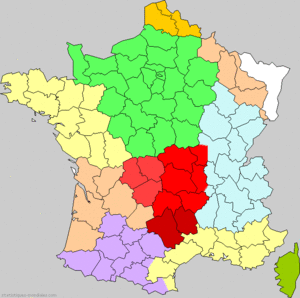
France - Proposition de découpage régional Vidal de la Blache 1903. Source
En France, une région est une collectivité territoriale issue de la décentralisation, dotée de la personnalité juridique et d'une liberté d'administration, ainsi qu'une division administrative du territoire et des services déconcentrés de l'État. Les régions sont régies par le titre XII de la Constitution de 1958 et la quatrième partie du code général des collectivités territoriales.